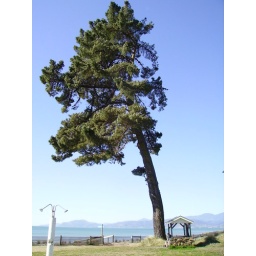
nick contemplating matters beneath big tree at rabbit island beach